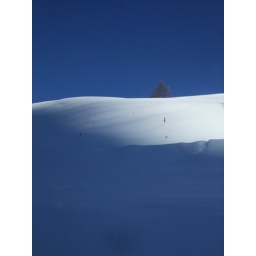
Il bianco nel blu - The white in the blue one